Barbara Balzerani

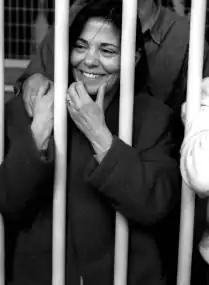
Barbara Balzerani

Barbara Balzerani (16 January 1949 – 4 March 2024) was an Italian terrorist as member of Red Brigades.